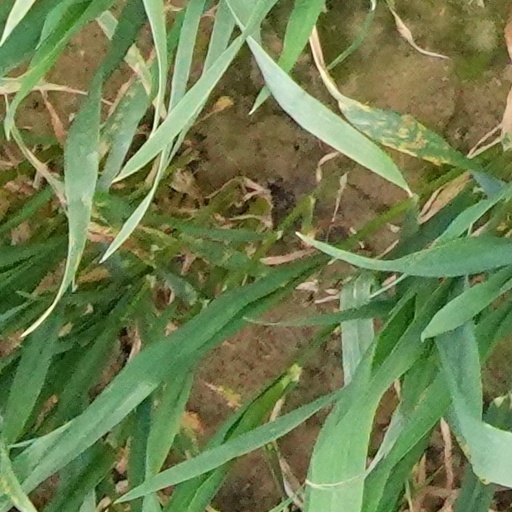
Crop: wheat